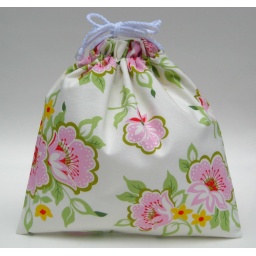
small wet bag in pink church flowers